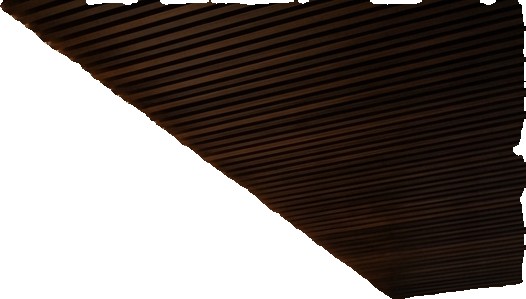
Surface category: cladding